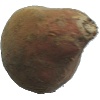
Label: Potato Sweet 1